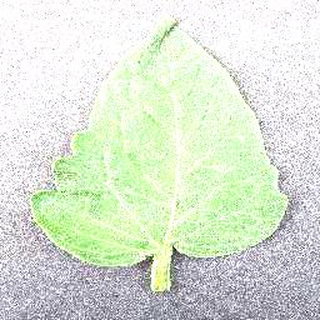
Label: healthy_tomato